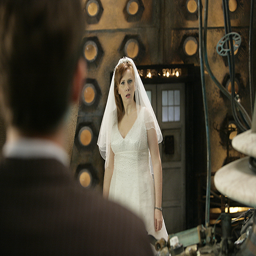
tv character dressed in wedding dress in fictional object